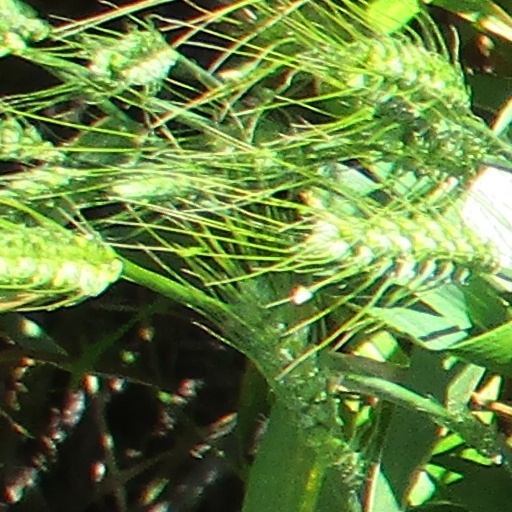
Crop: wheat